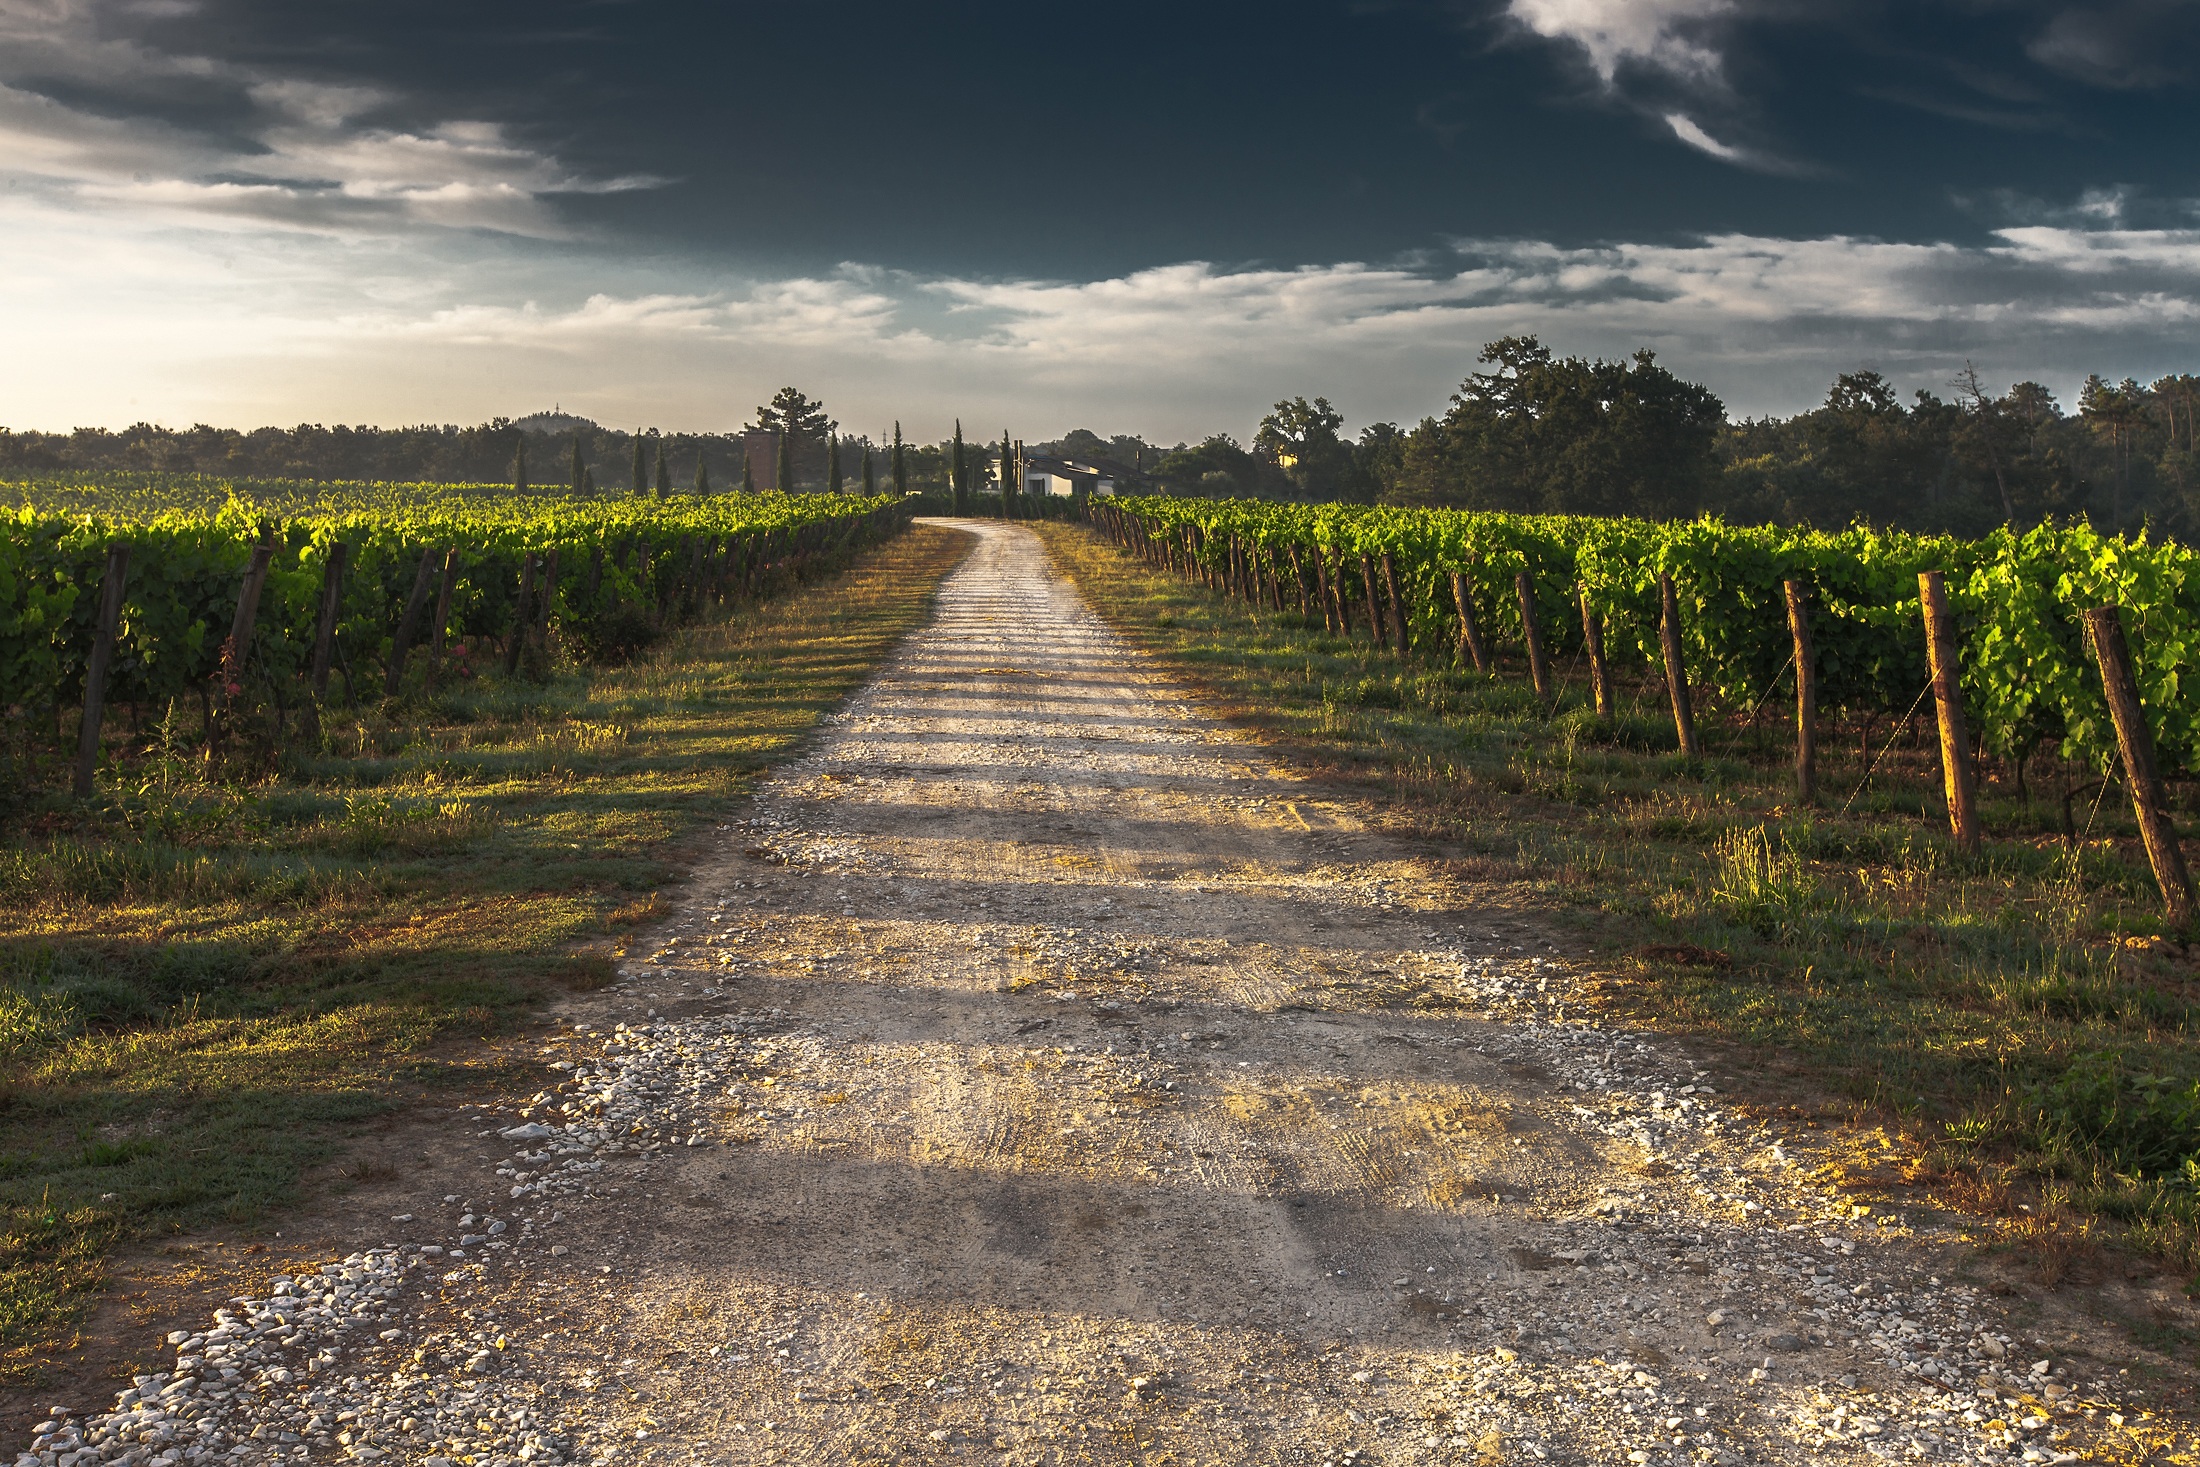
landscape, nature, grass, sky, vineyard, road, field, farm, sunlight, morning, dirt road, soil, agriculture, clouds, grapevines, rural area